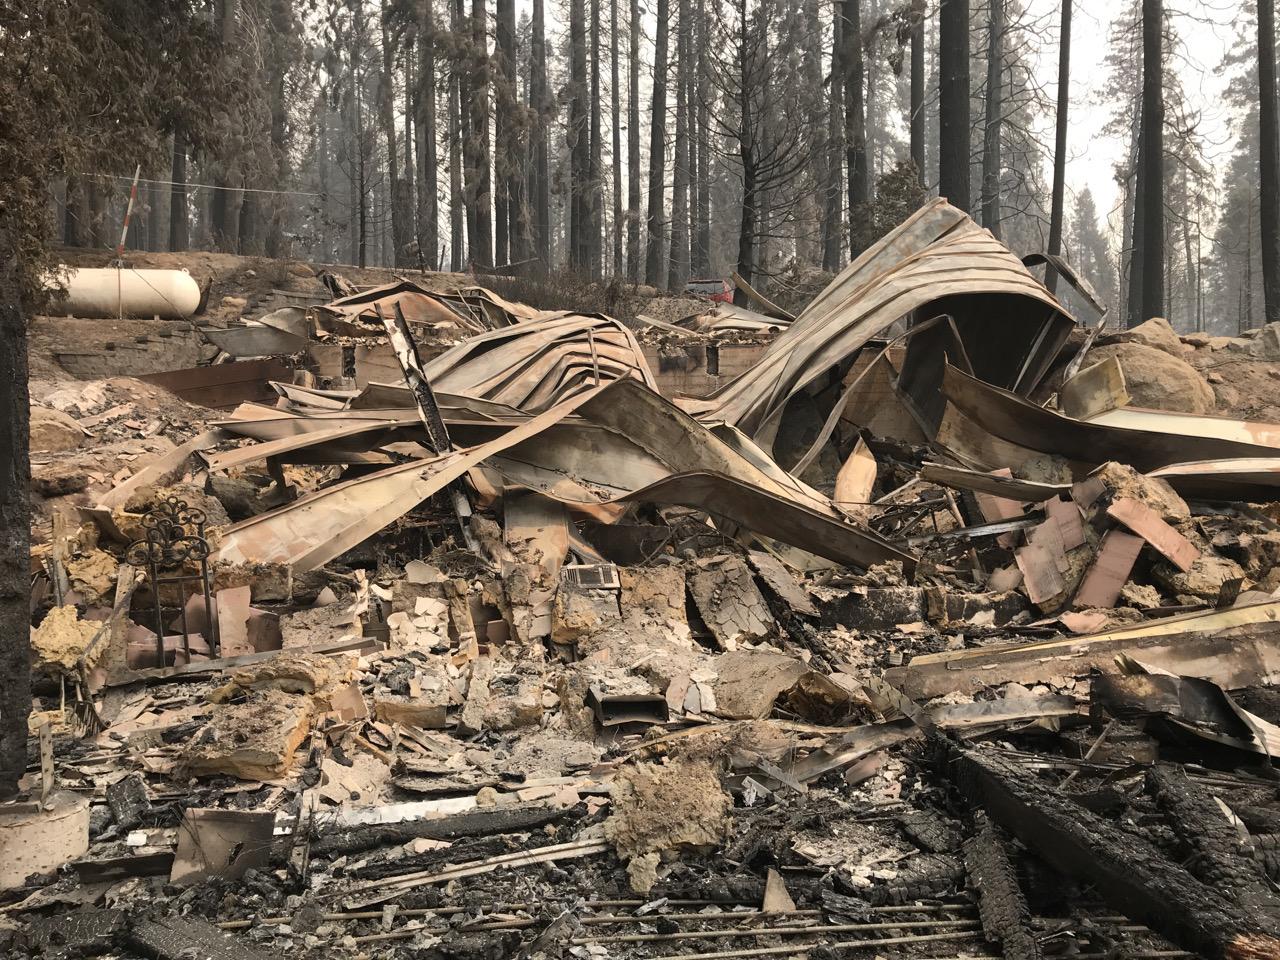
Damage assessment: destroyed